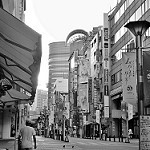
Label: B & W